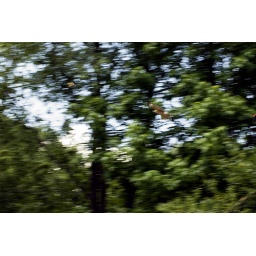
Hawk stooped on a bird and missed and both were being followed by a red winged blackbird.